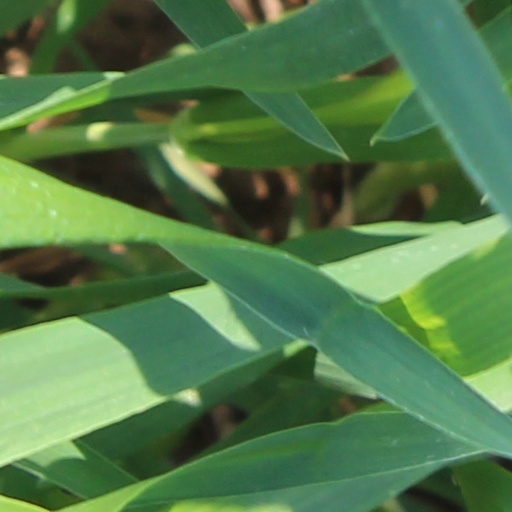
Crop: wheat